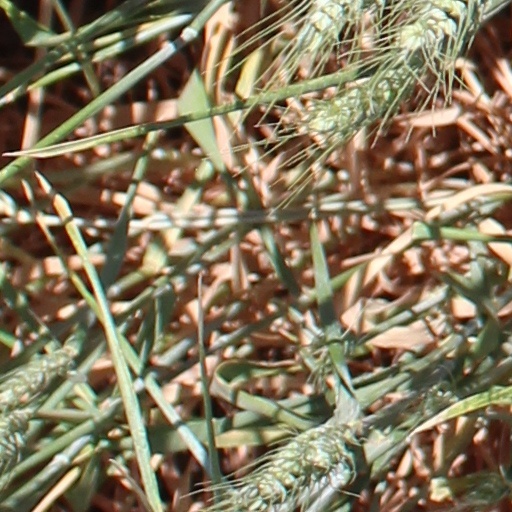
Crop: wheat